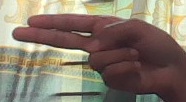
ASL sign: H